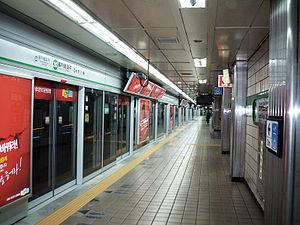
Euljiro 1-ga est une station du métro de Séoul sur la ligne 2, dans l'arrondissement de Jung-gu et plus précisément dans le nord du quartier commerçant de Myeong-dong. Elle se situe juste à côté de la section principale du Lotte Department Store.